Bubble (2022 film)

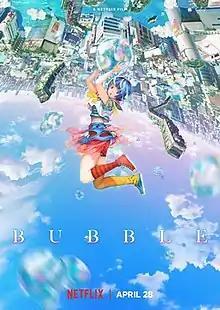
Promotional release poster

is a 2022 Japanese animated post-apocalyptic film produced by Wit Studio. It is directed by Tetsurō Araki and written by Gen Urobuchi with character designs by Takeshi Obata and music composed by Hiroyuki Sawano. The film had early screenings at the Berlin International Film Festival on February 10, 2022. It was followed by its worldwide release on Netflix on April 28, 2022, before it was released theatrically in Japan in May. A manga adaptation of the film by Erubo Hijihara was serialized in "Shōnen Jump+" from April 22 to May 23, 2022.